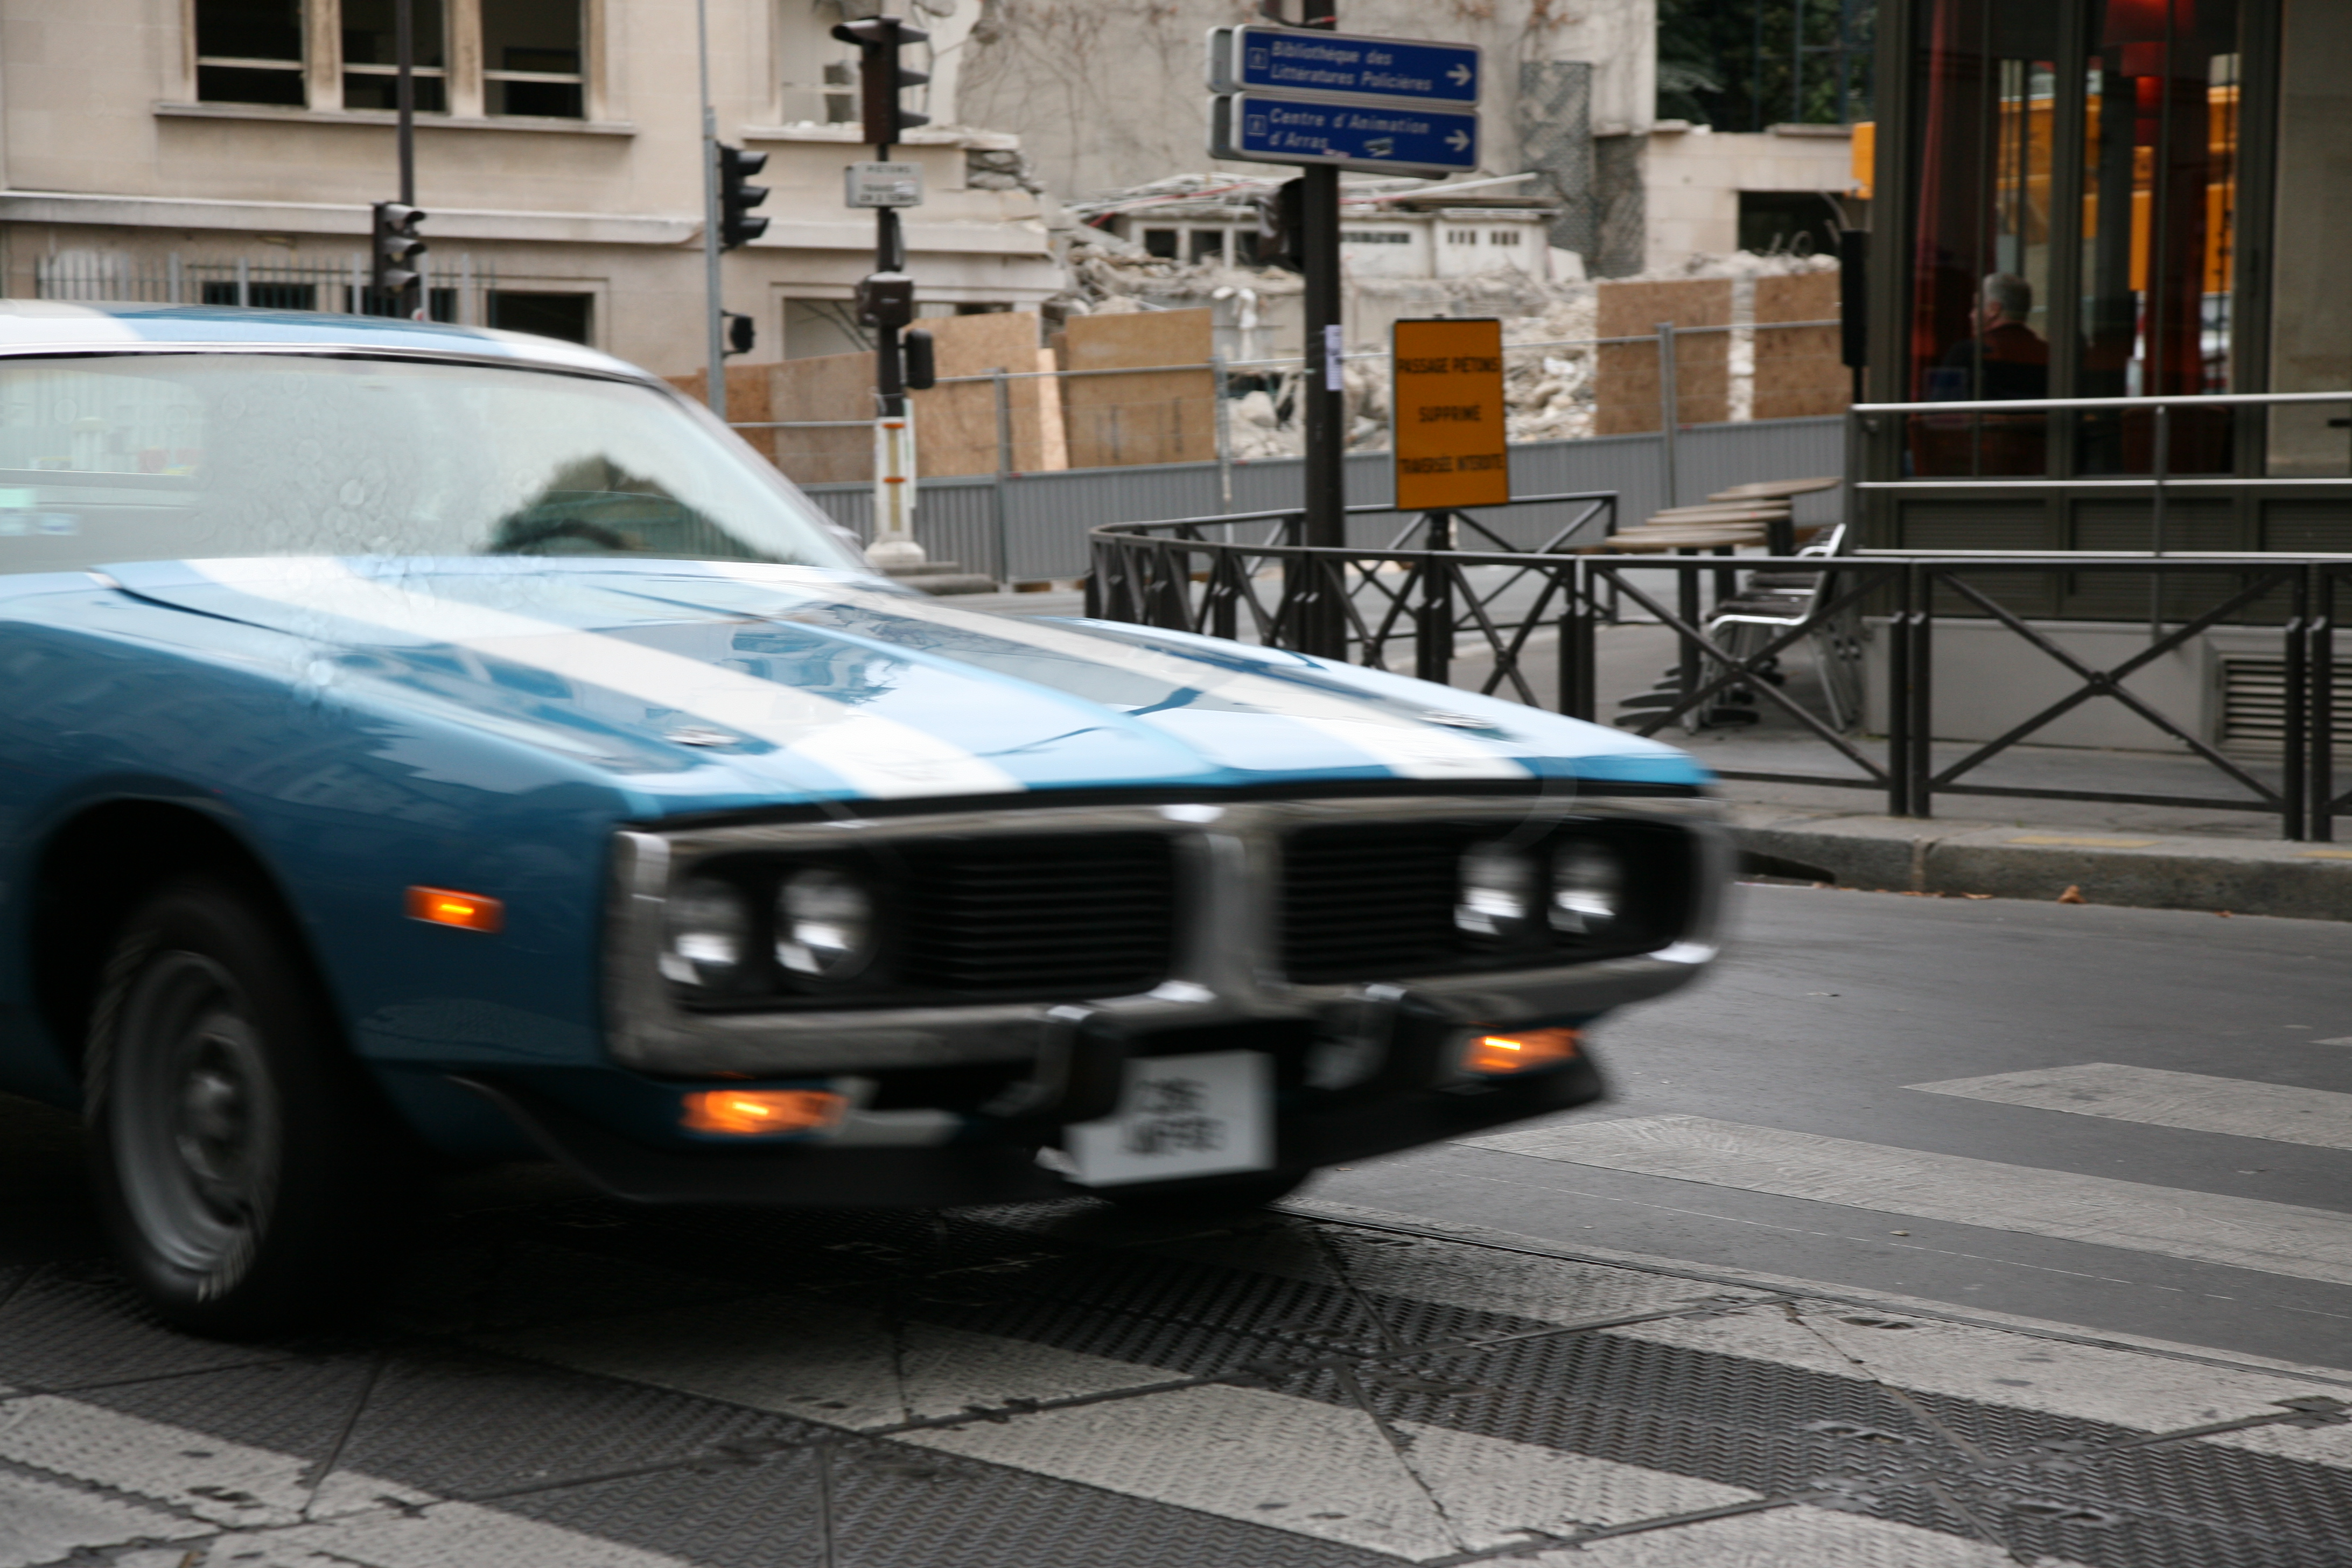
car, paris, france, vehicle, sports car, muscle car, supercar, art, cool image, voiture, coche, installation, convertible, musclecar, parigi, nuitblanche, parijs, pary, wagen, antique car, land vehicle, automobile make, automotive exterior, automotive design, stock car racing